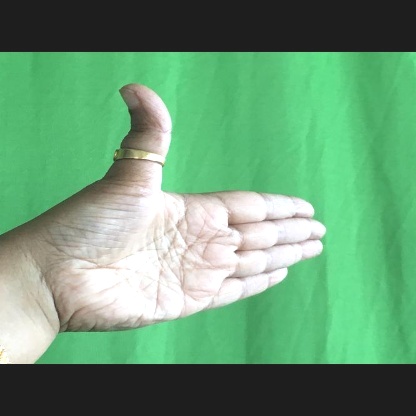
Mudra: Ardhachandran